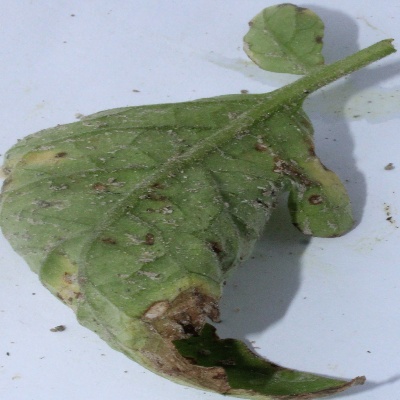
Crop: Tomato
Condition: verticulium wilt